Älgen Stolta

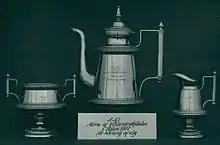
Stolta's commemorative coffee service award 1907

Älgen Stolta (in Swedish, "Älgen" means "the moose" and "Stolta" means "proud") was a moose that became known for participating in a trot racing event in Falun, Sweden, in 1907.